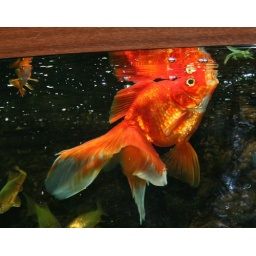
Beautiful Phillip is the largest fish in the tank, the smallest fish is the orange one above him, he doesn't have a name